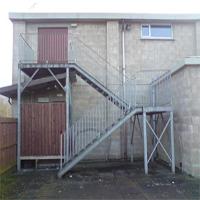
Weather: cloudy or overcast